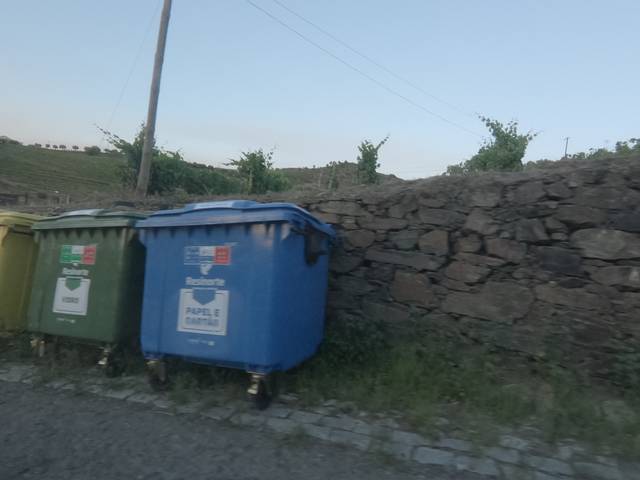
Region: Portugal
Coordinates: 41.165, -7.76